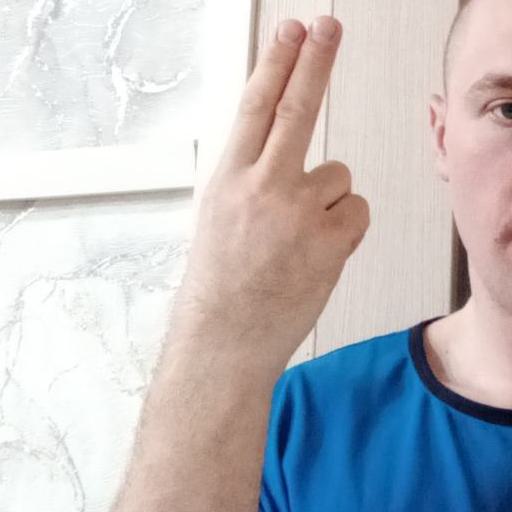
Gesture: two_up_inverted